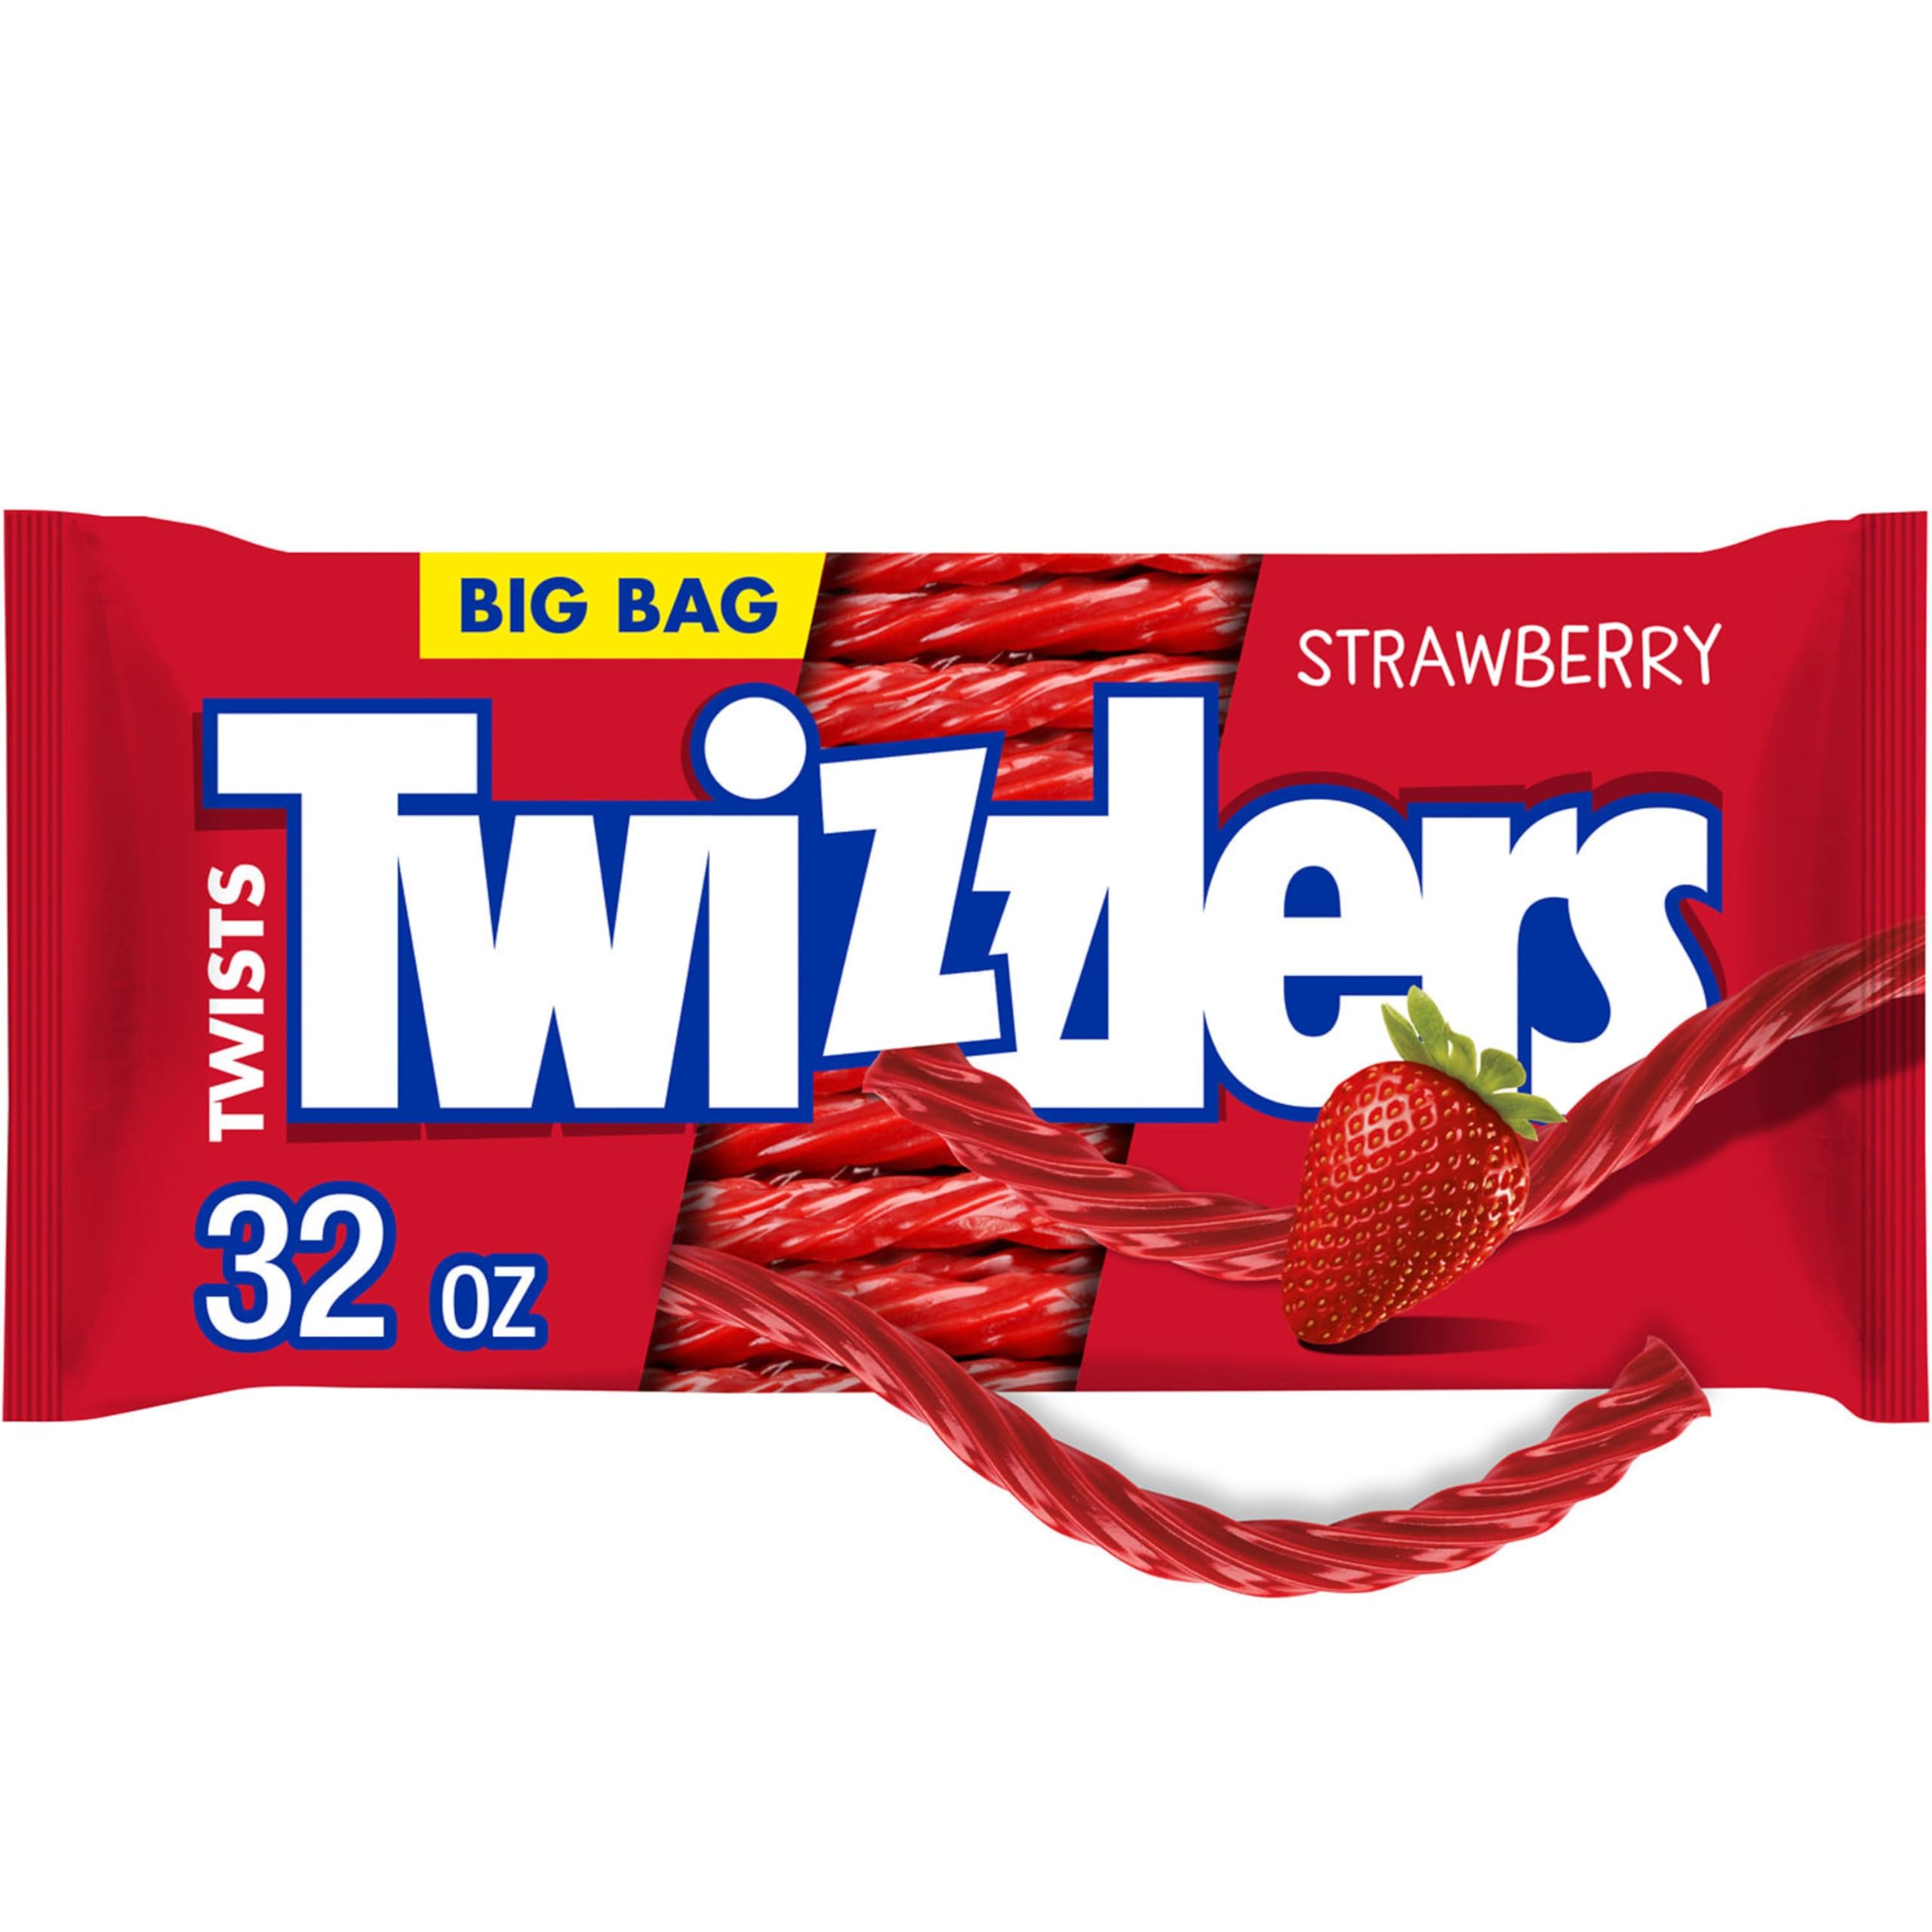
Item Name: TWIZZLERS Twists Strawberry Flavored Licorice Style, Low Fat Candy Big Bag, 32 oz
Bullet Point 1: Contains one (1) 32-ounce Big Bag of TWIZZLERS Twists Strawberry Flavored Chewy Candy
Bullet Point 2: A perfect movie marathon treat and classic everyday strawberry flavored chewy snack that provides long-lasting goodness
Bullet Point 3: Kosher certified, low fat licorice style candy in a bulk candy bag sealed for sweet freshness
Bullet Point 4: Use TWIZZLERS candy for filling birthday and retirement party dessert tables or bridal and baby shower candy dishes
Bullet Point 5: Chewy TWIZZLERS Twists candies with the "Twist You Can't Resist" to enjoy as Christmas, Valentine's Day, Halloween and Easter candy
Value: 32.0
Unit: Ounce

Price: 7.54